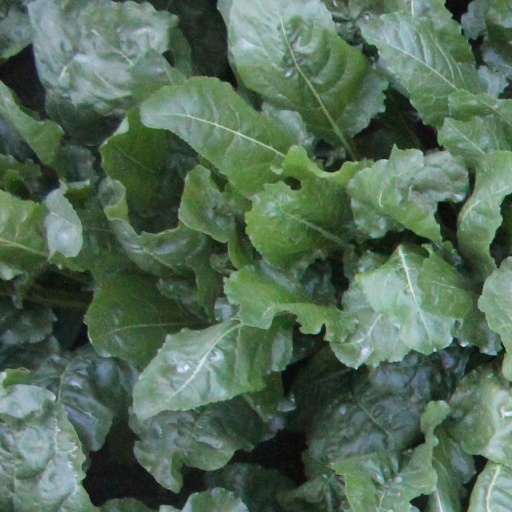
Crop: sugar beet